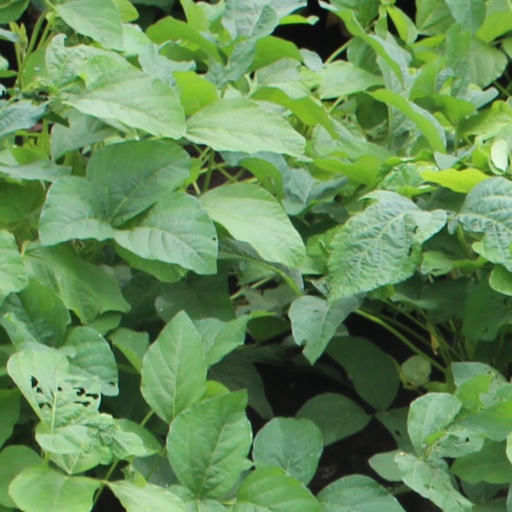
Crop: soybean